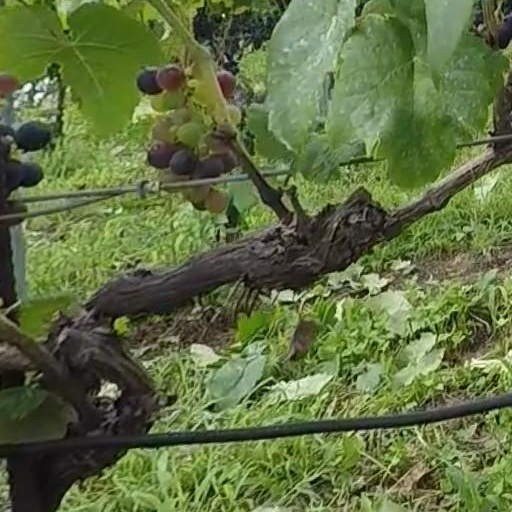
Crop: grape